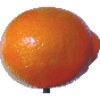
Label: Tangelo 1